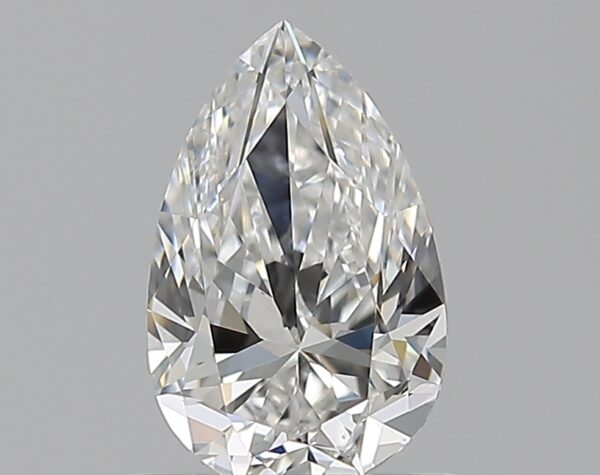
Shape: pear
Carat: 0.7
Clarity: VS1
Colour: F
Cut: EX
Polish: EX
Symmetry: VG
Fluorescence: N
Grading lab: GIA
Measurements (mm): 7.63 x 4.83 x 3.02